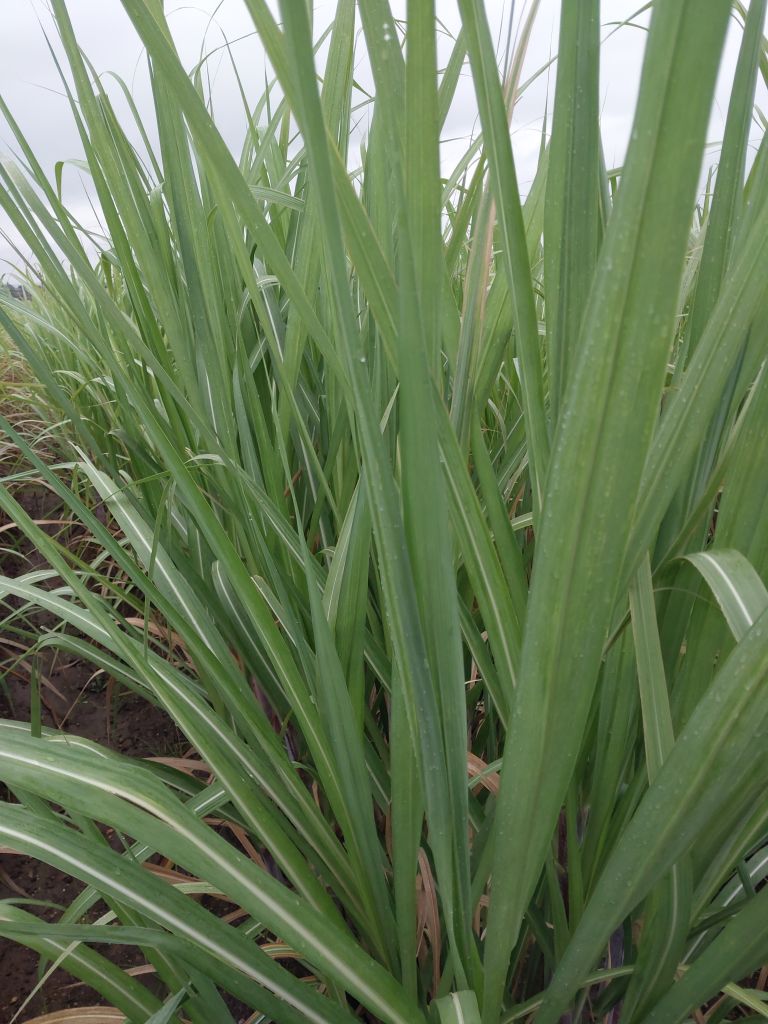
Label: Healthy